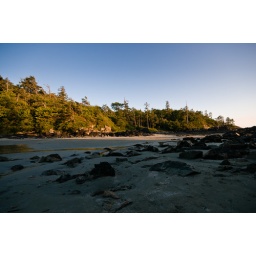
The sun sets on Mackenzie beach on the west coast of Vancouver Island in Tofino.